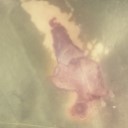
Label: Leaf_rust